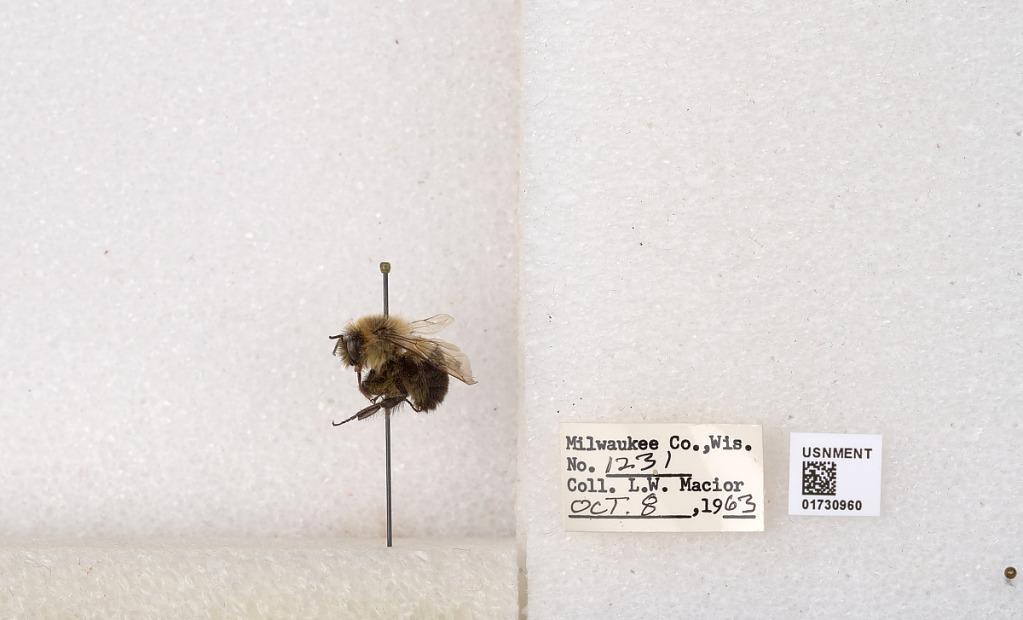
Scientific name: Bombus impatiens Cresson
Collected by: L. Macior
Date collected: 1963-10-8
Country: United States
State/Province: Wisconsin
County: Milwaukee
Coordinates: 43.0217, -87.9291